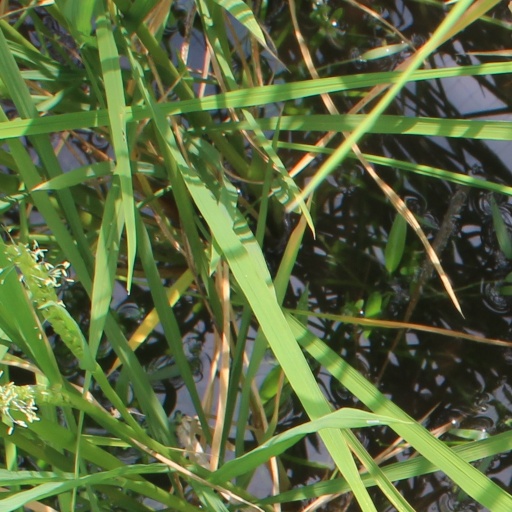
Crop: rice